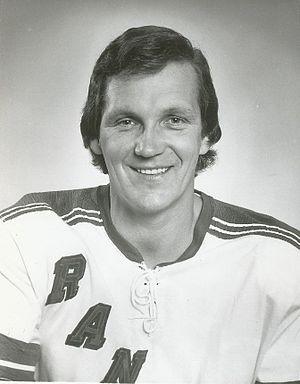
Edward Amos Irvine, dit Ted Irvine, est un joueur canadien de hockey sur glace professionnel.